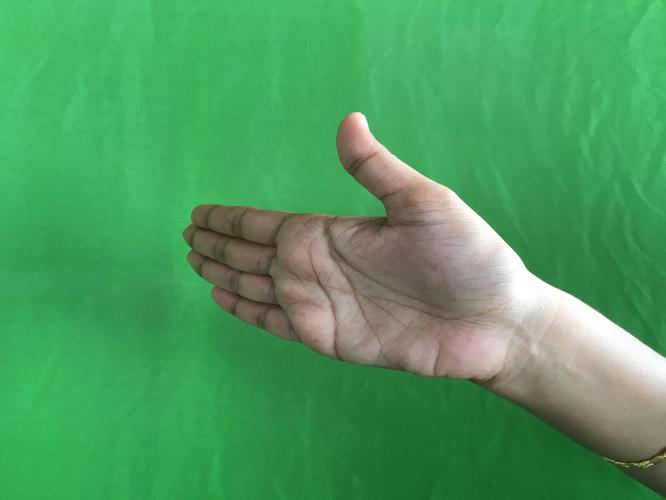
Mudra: Ardhachandran
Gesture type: single_hand